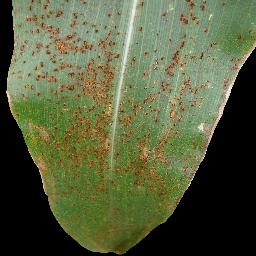
Label: Corn_(Maize)___Common_Rust